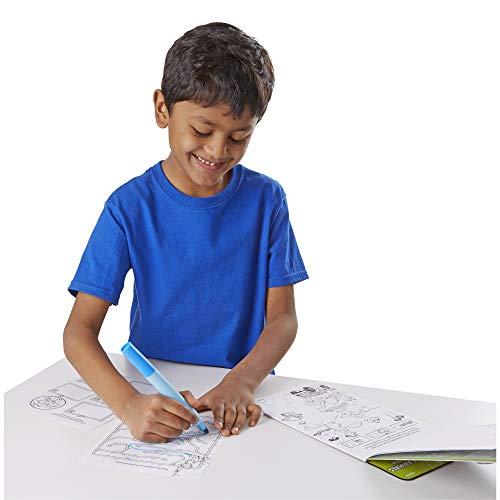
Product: Melissa & Doug On the Go Surprize Ink! Game Book - Jungle Animals (24 Pages, Great Gift for Girls and Boys - Best for 5, 6, 7, 8, 9 Year Olds and Up)
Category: Toys & Games | Arts & Crafts
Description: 24 pages of "magic-reveal" games and activities.
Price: $4.82
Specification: ProductDimensions:10x7x1inches|ItemWeight:4.8ounces|ShippingWeight:4.8ounces(Viewshippingratesandpolicies)|DomesticShipping:ItemcanbeshippedwithinU.S.|InternationalShipping:ThisitemcanbeshippedtoselectcountriesoutsideoftheU.S.LearnMore|ASIN:B00BR3BXVO|Itemmodelnumber:5287|Manufacturerrecommendedage:5-7years